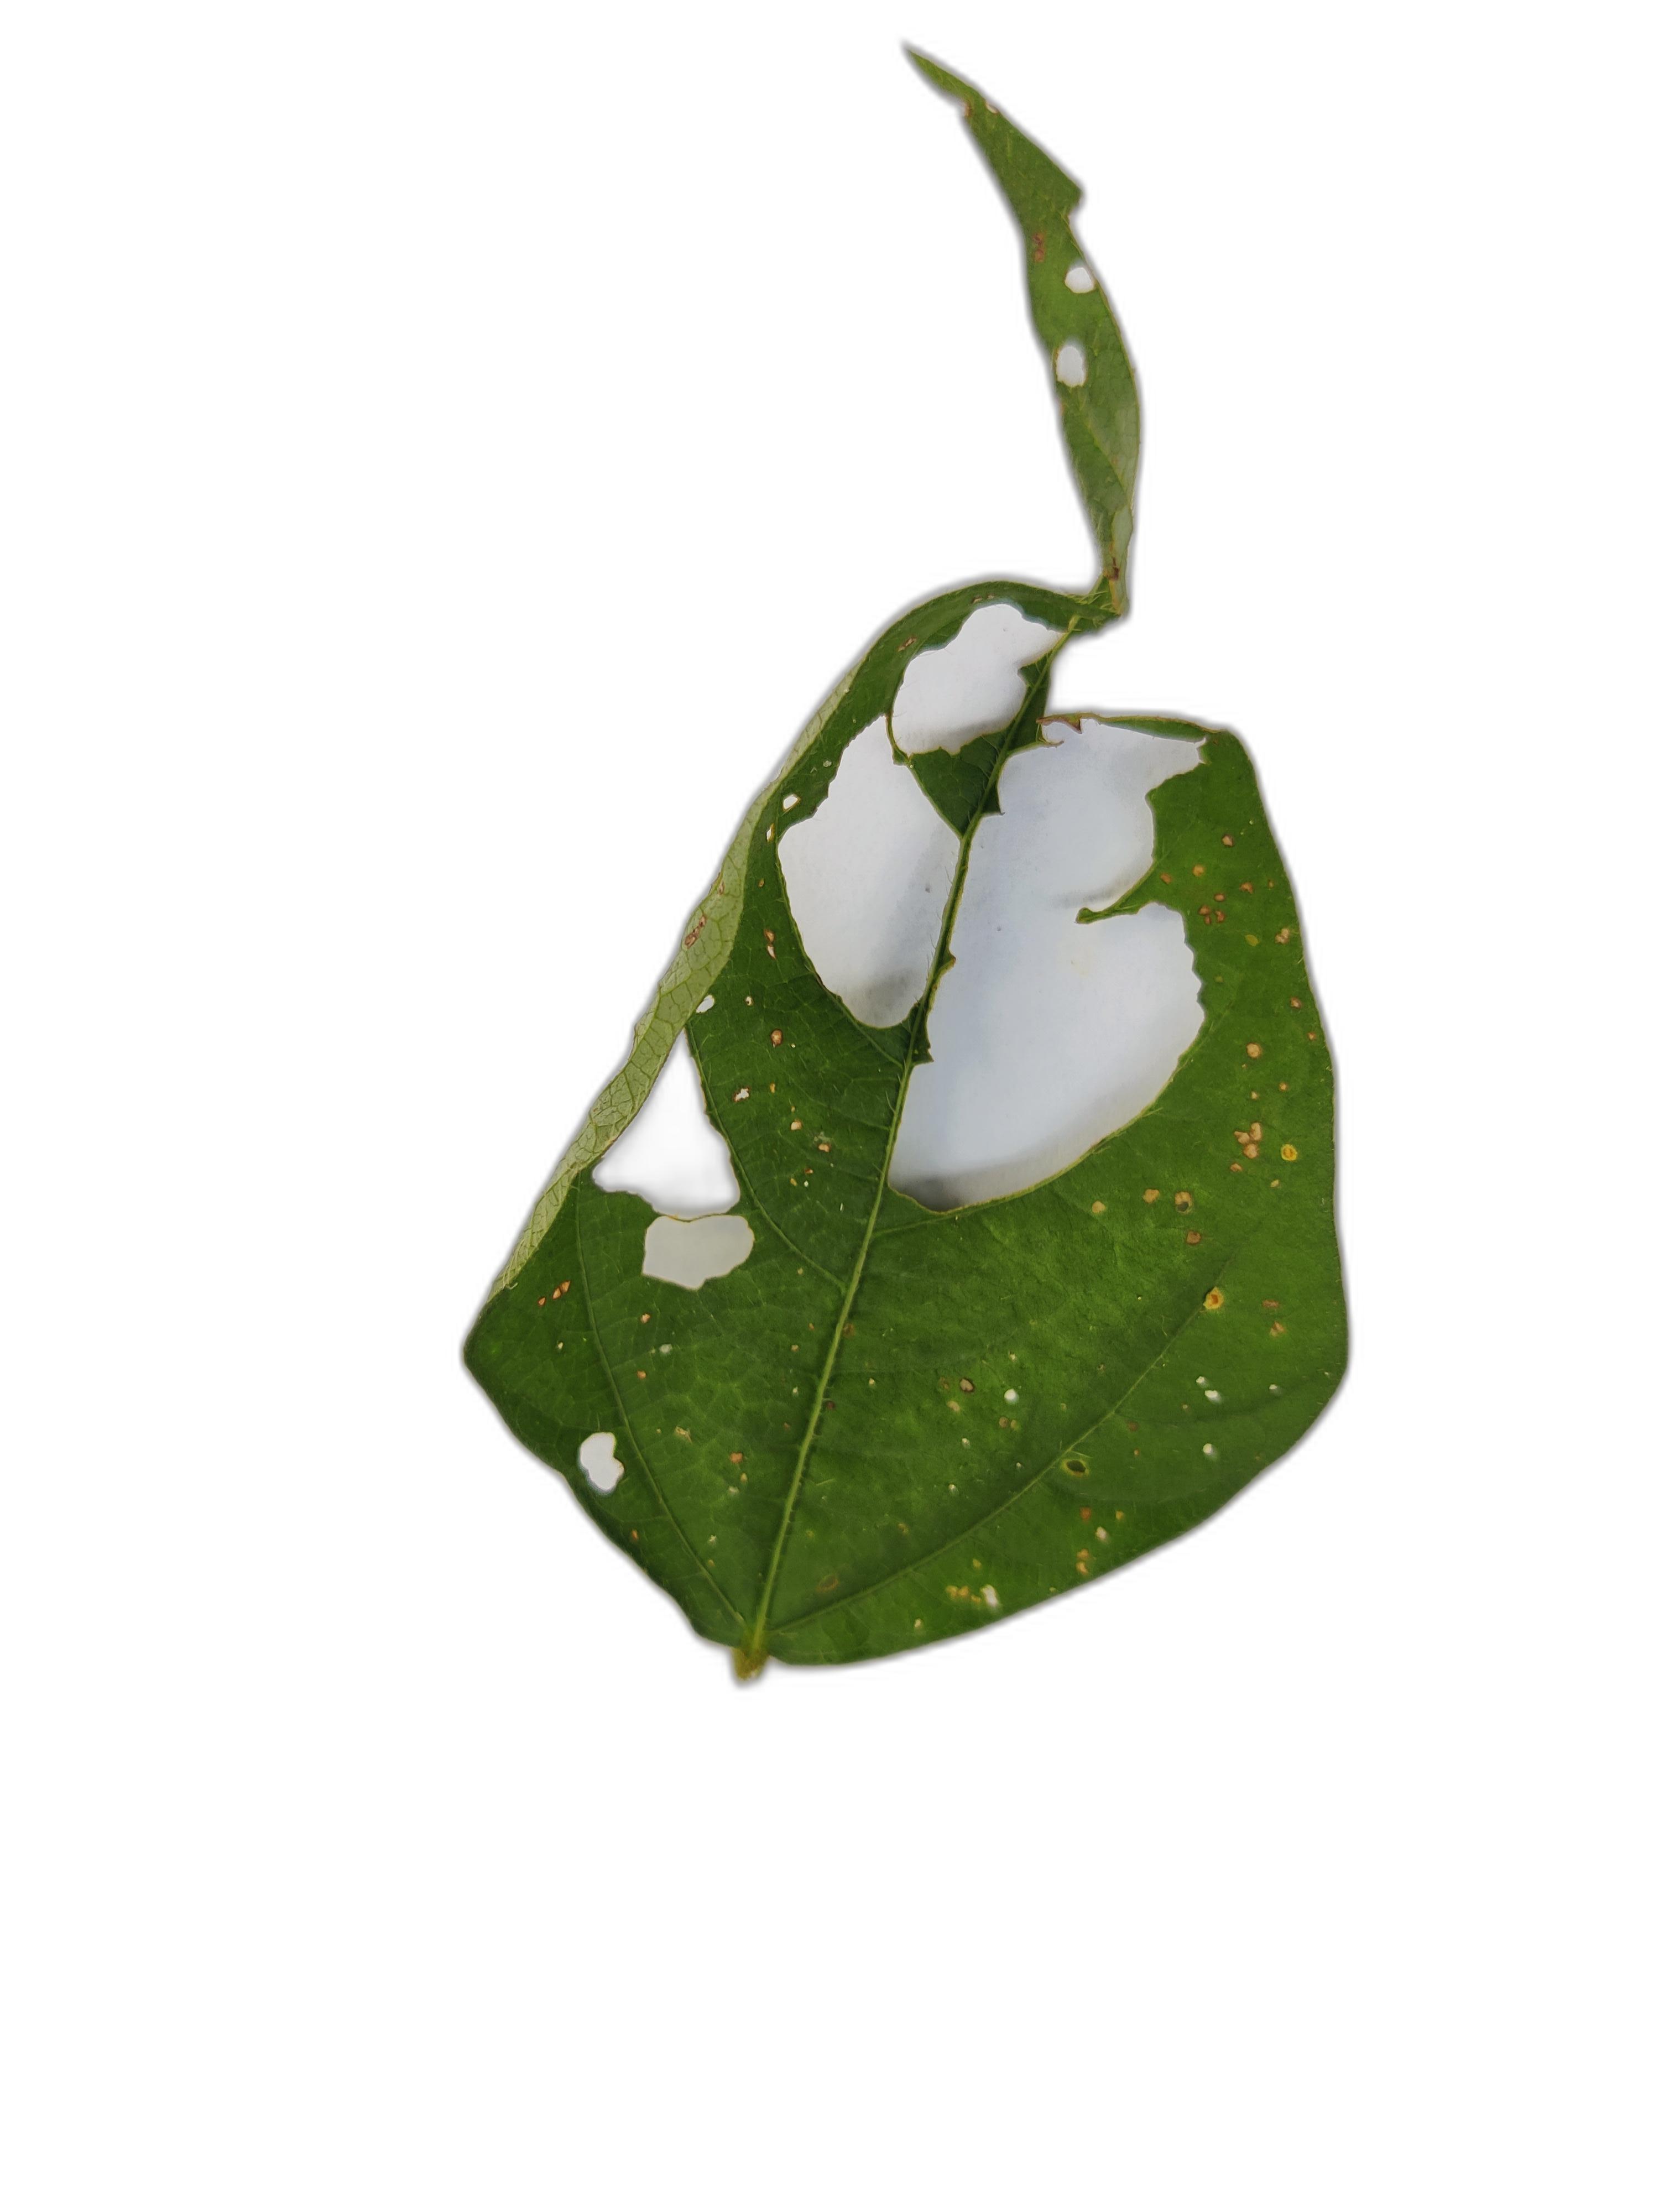
Label: Cercospora leaf spot